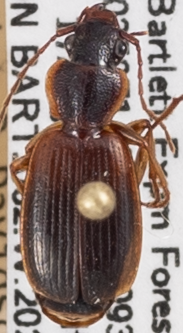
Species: Cymindis cribricollis
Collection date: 2022-08-17 04:00:00
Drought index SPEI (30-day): -0.9
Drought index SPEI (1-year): -0.9
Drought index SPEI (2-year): -1.69